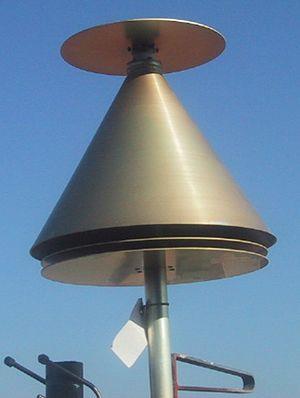
Antenne discône pour la bande 225 MHz à 400 MHz.
Les radiocommunications aéronautiques sont dans des bandes de fréquences du spectre radioélectrique, réservée à l'aéronautique par des traités internationaux. Elles sont utilisées pour les communications entre les pilotes et le personnel des stations au sol. Elle permet de transmettre des clairances et des informations importantes pour la sécurité de la circulation aérienne et l'efficacité de la gestion du trafic aérien.
L’antenne discône est une variante de l’antenne biconique, dont un des éléments est un plan. Elle est utilisée en général verticalement, son rayonnement étant alors horizontal et omnidirectionnel, en polarisation verticale. Elle présente des caractéristiques d’impédance et de rayonnement constantes dans une très large bande.